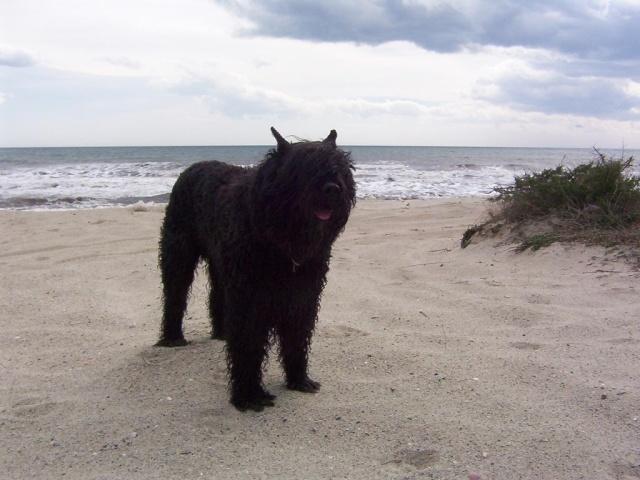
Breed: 233-n000072-Bouvier_des_Flandres